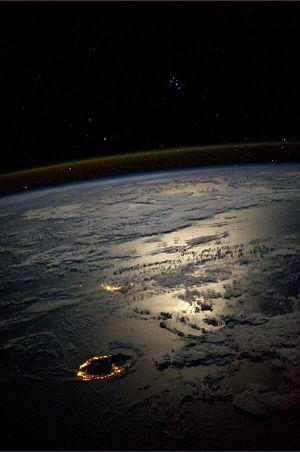
Les Mascareignes sont un archipel de l'océan Indien formé de trois îles principales, La Réunion, l'île Maurice et Rodrigues, ainsi que plusieurs petites îles proches. Cet archipel est partagé entre deux pays : la France avec La Réunion, et Maurice avec le reste de l'archipel. Agaléga et les écueils des Cargados Carajos appartiennent à Maurice et sont parfois rattachées aux Mascareignes.